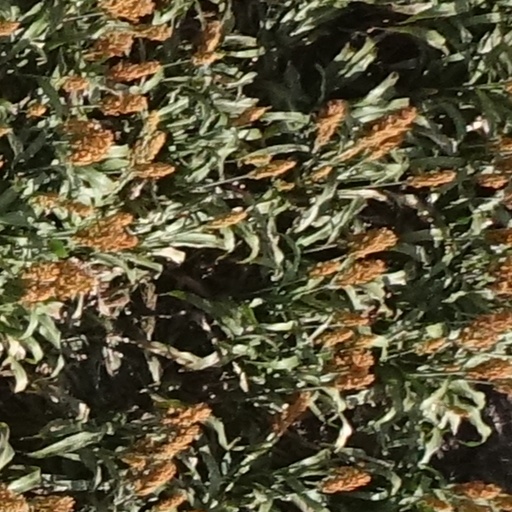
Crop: sorghum